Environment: real
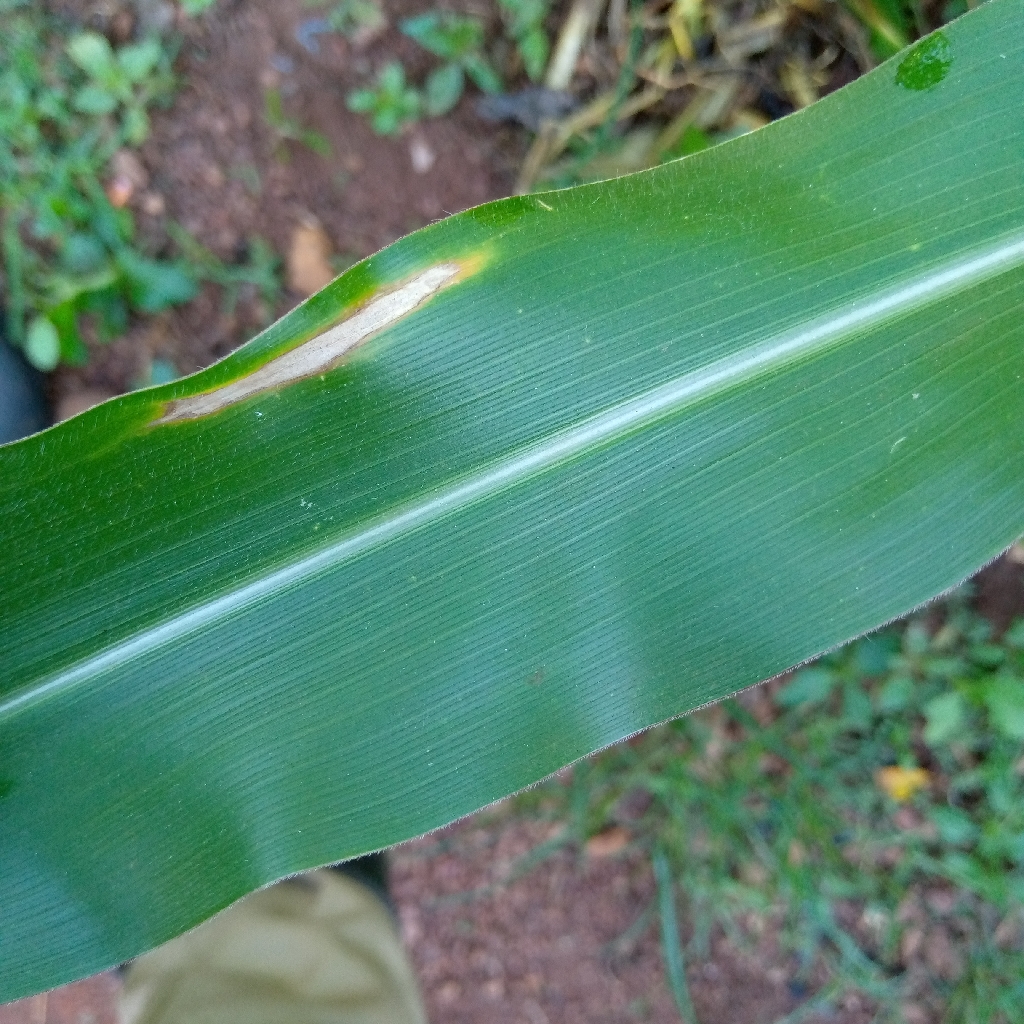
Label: northern_corn_leaf_blight